Bicycle frame

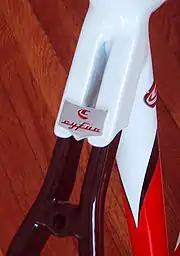
Example of a dual-stay seat stay system

The seat stays connect the top of the seat tube (often at or near the same point as the top tube) to the rear fork dropouts. A traditional frame uses a simple set of paralleled tubes connected by a bridge above the rear wheel. When the rear derailleur cable is routed partially along the top tube, it is also usually routed along the seat stay.